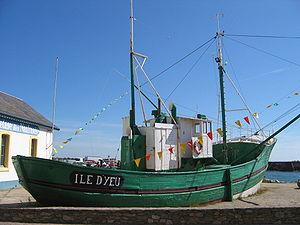
Thonier à cul rond de l'Île d'Yeu (La Caravelle) - Port d'attache Ile d'yeu - Photo prise par mes soins
Un thonier est un navire de pêche spécialisé dans la pêche au thon.
L'Île-d'Yeu est une commune française située dans le département de la Vendée, en région Pays de la Loire.